Coatdress

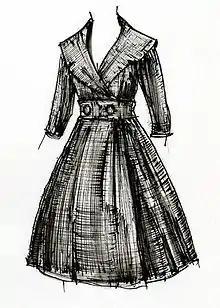
Coatdress

A coatdress or coat dress is a woman's dress that resembles an overcoat, usually with collar, lapels and front fastenings similar to a coat, and made in spring- or autumn-weight fabrics. The modern coatdress first emerged in the 1910s, with a 1915 article in "Vogue" assuring readers that the new garment could be worn over waistcoats or underdresses. The basic coatdress was a wardrobe staple for most decades, but became particularly popular in the 1960s. In the 1980s and 1990s, Diana, Princess of Wales, was a particularly high-profile wearer of coatdresses, many designed by Catherine Walker. The coatdress is often recommended for those wishing to project a professional look, whether in the office, or in the courtroom.